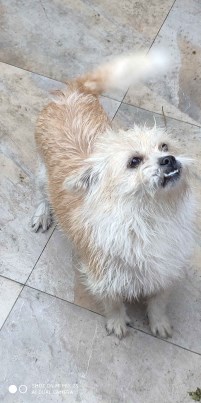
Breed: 3336-n000121-chinese_rural_dog